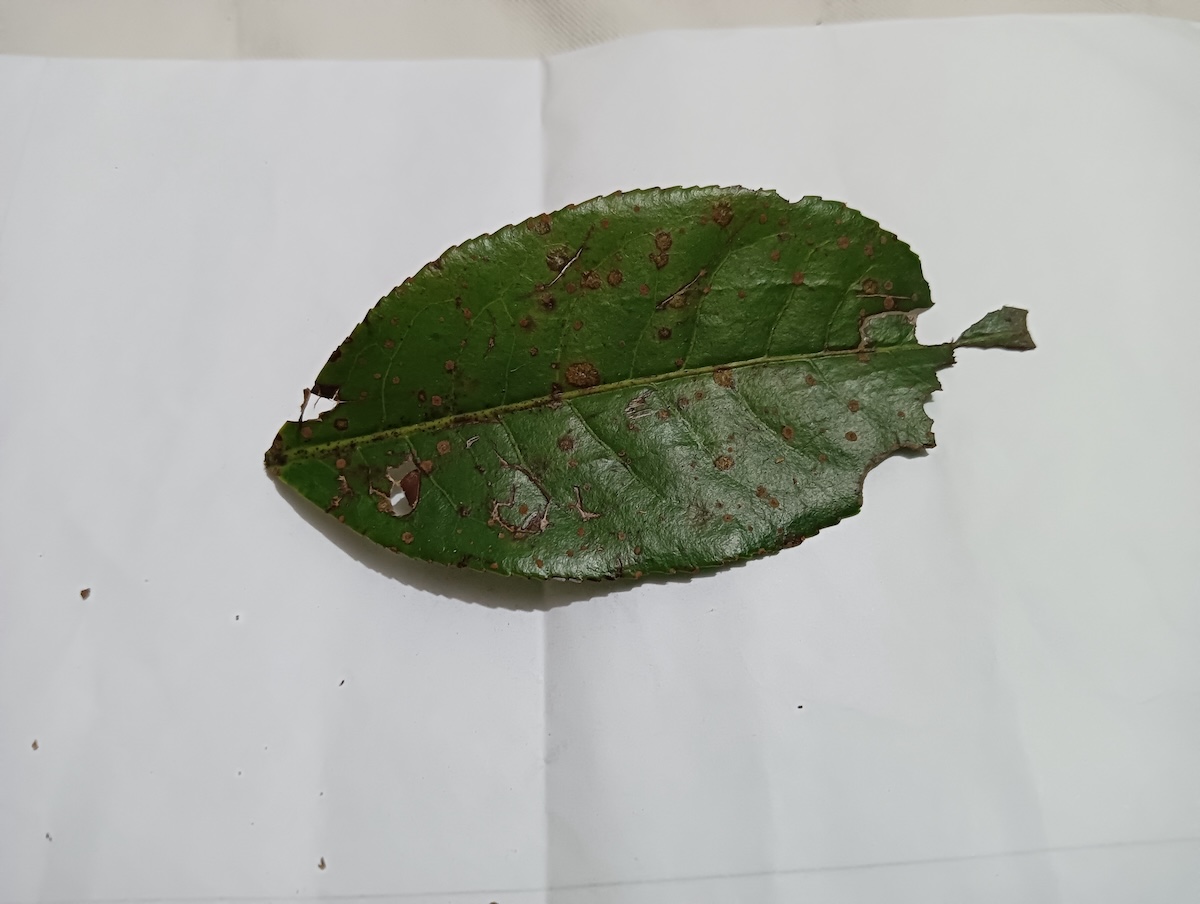
Label: Brown Blight